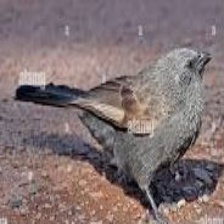
Species: APOSTLEBIRD
Scientific name: STRUTHIDEA CINEREA